Liverpool Exchange railway station

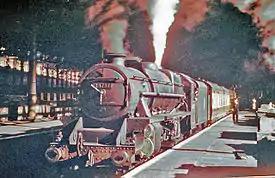
Liverpool Exchange Station in 1954

The grandly-appointed station was jointly owned and operated by the Lancashire and Yorkshire Railway (L&YR) and East Lancashire Railway (ELR), it opened on 13 May 1850, replacing an earlier temporary terminus at a half-mile (0.8 km) further out of Liverpool. On opening it was described as being second in architectural effect to none in Liverpool, yet it has been completed in the short space of six months.